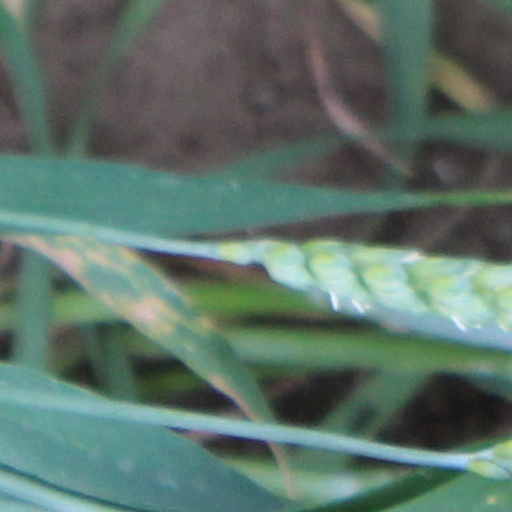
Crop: wheat